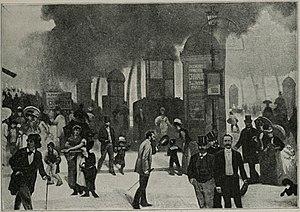
Planche du livret explicatif du panorama le ""Tout-Paris"" peint par Charles Castellani et présenté lors de l'exposition universelle de 1889."
Pierre-Léon-Fernand, comte de Rodays, né le 19 octobre 1845 au château de Fondjouan et mort le 26 janvier 1925 à Saint-Énogat, est un homme de presse français.